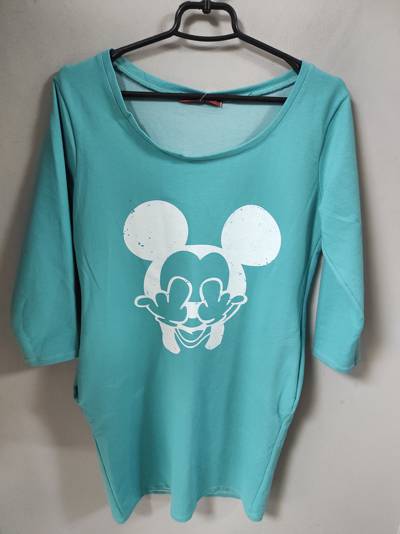
Waste category: clothes